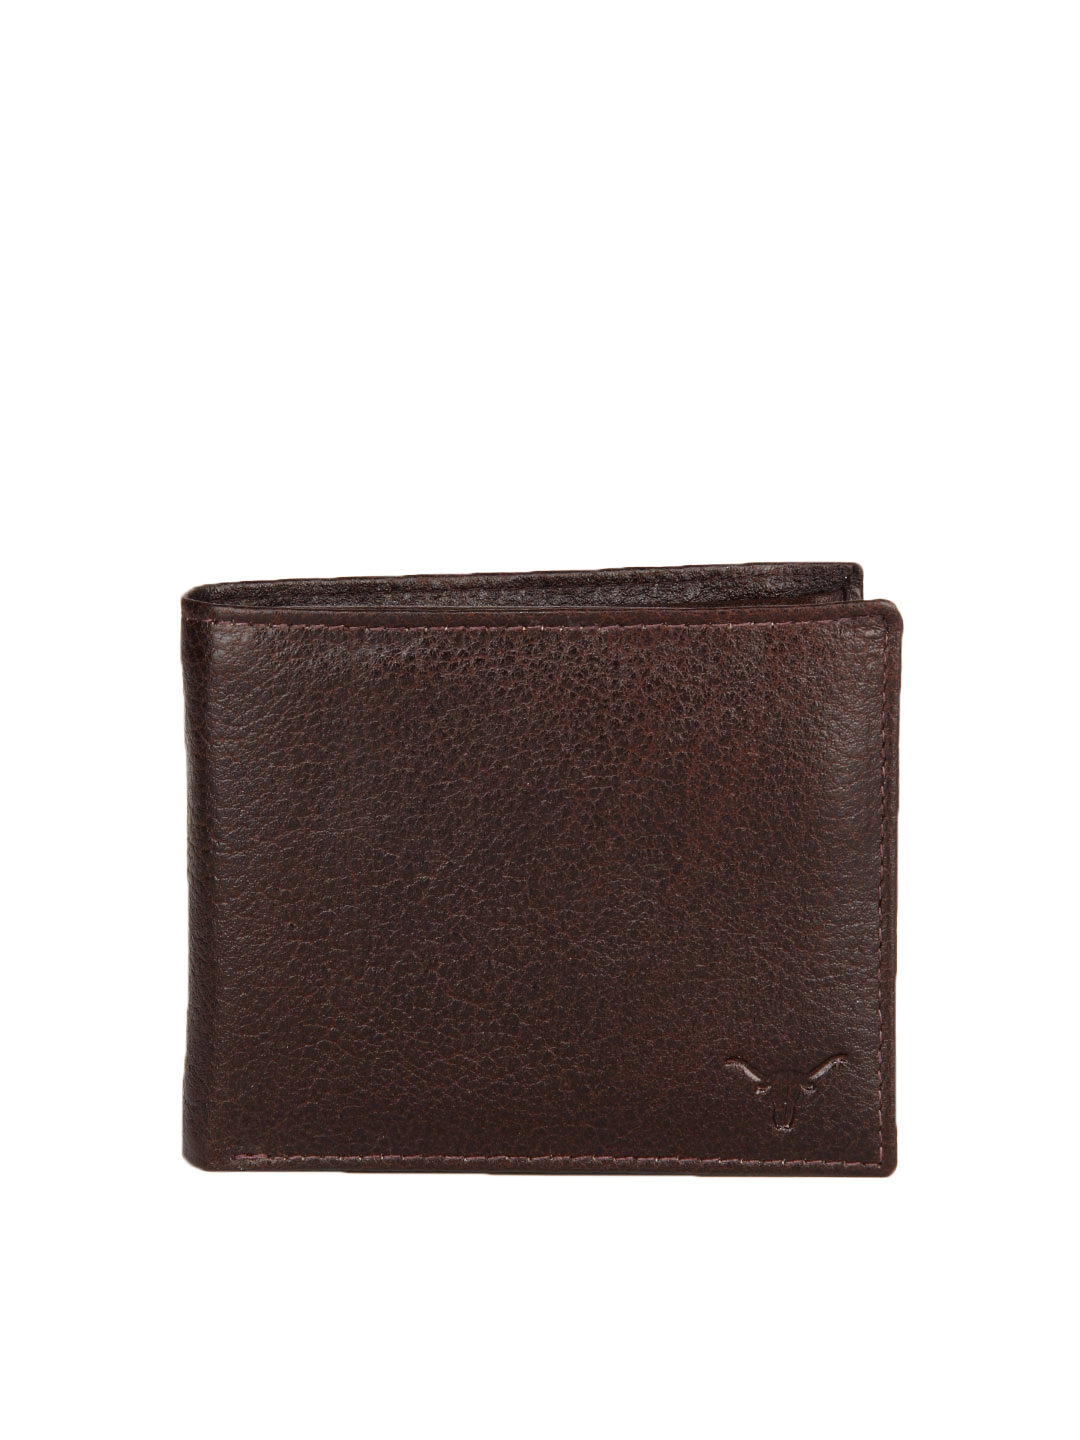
Hidekraft Men Brown leather Wallet
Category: Accessories / Wallets / Wallets
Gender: Men
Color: Brown
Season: Summer 2012
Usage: Casual